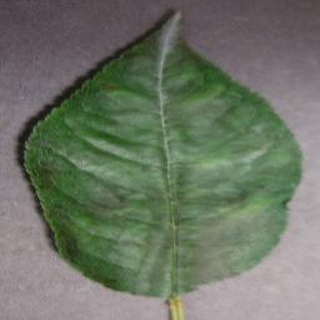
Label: cherry_powdery_mildew